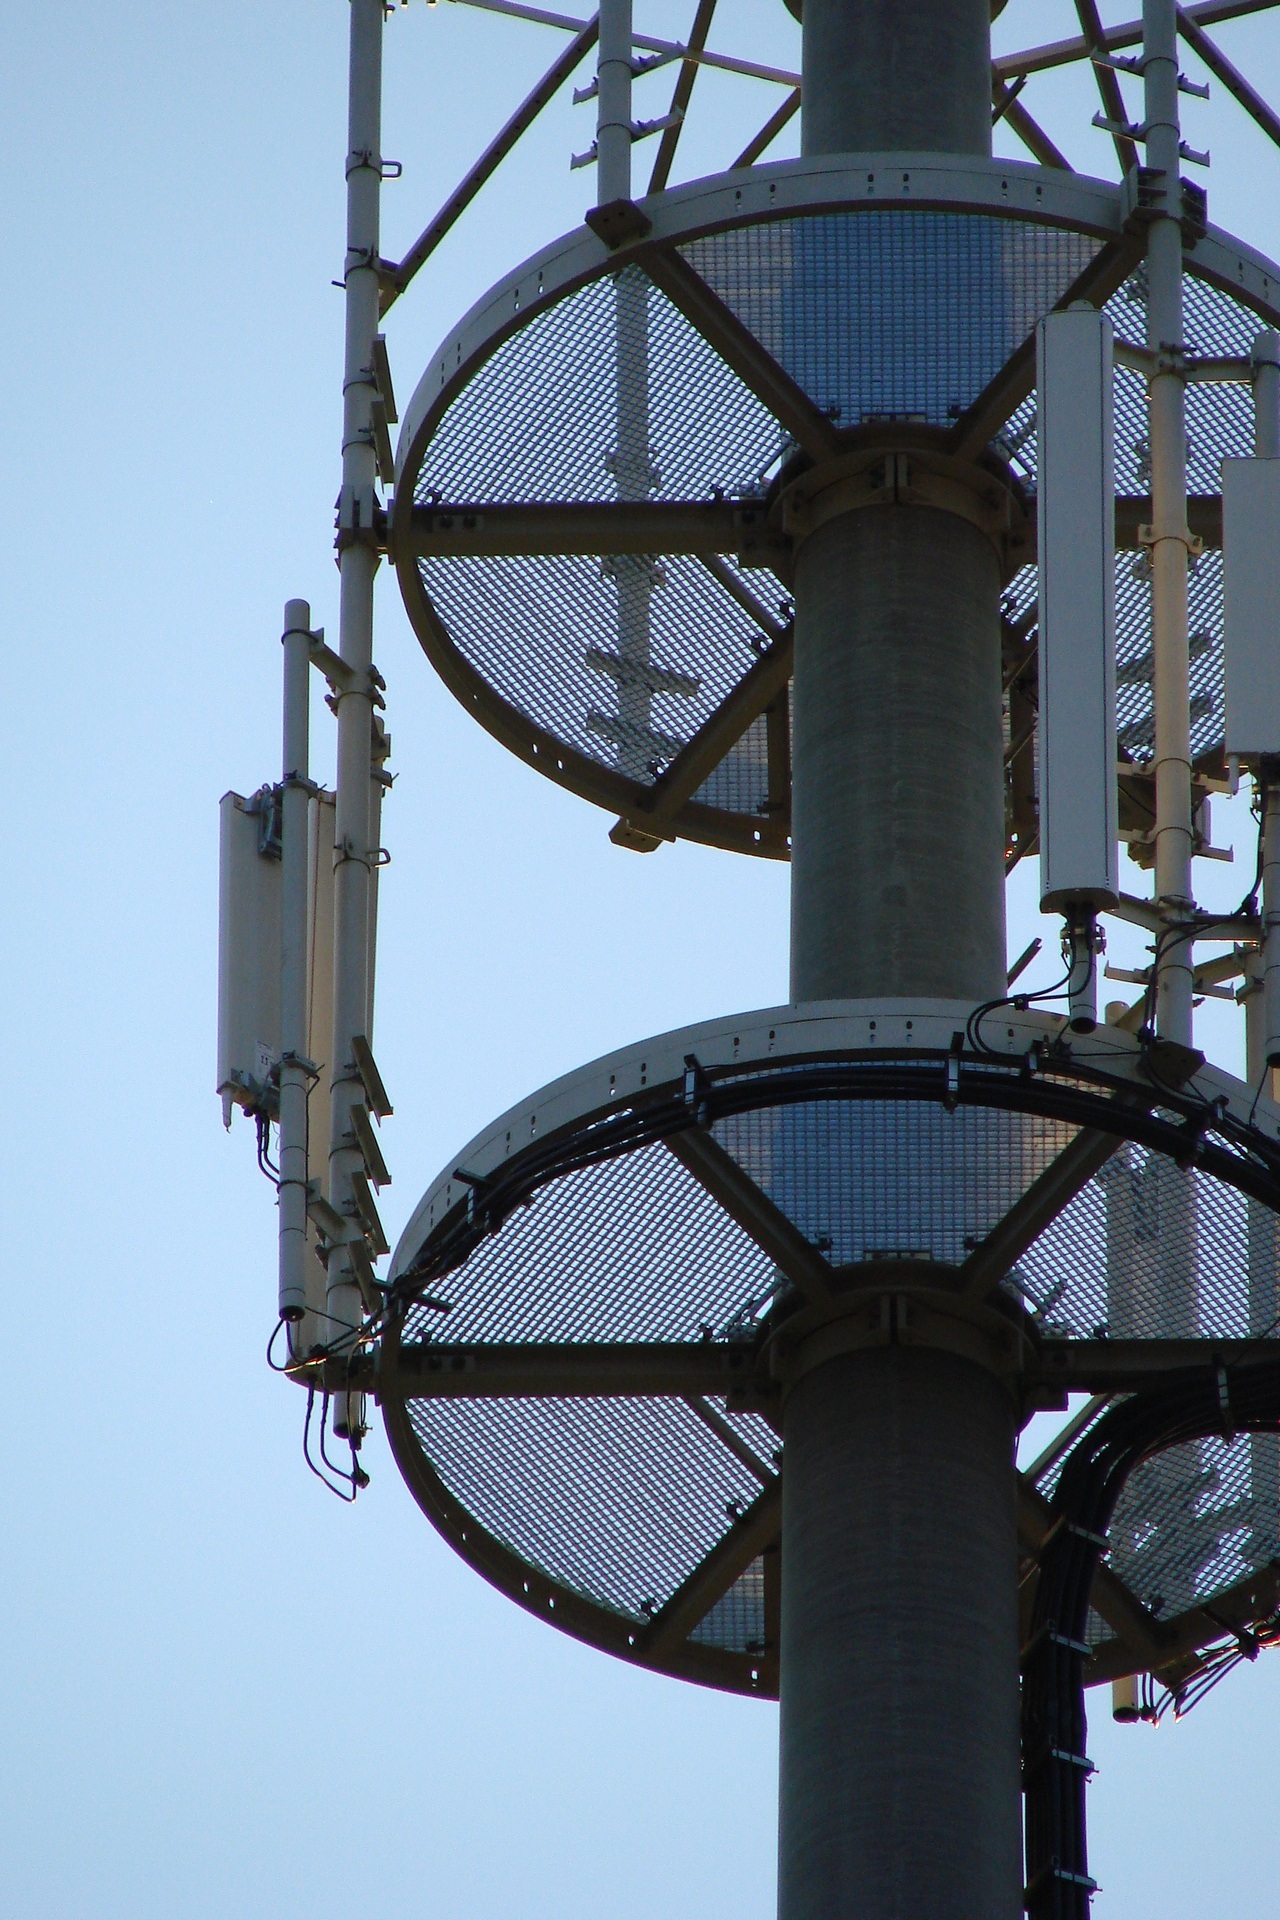
light, technology, wind, antenna, tower, mast, communication, street light, electricity, lighting, light fixture, cellular, gsm, relay, wireless, transmission, telecommunication, telecommunication tower, gsm relay